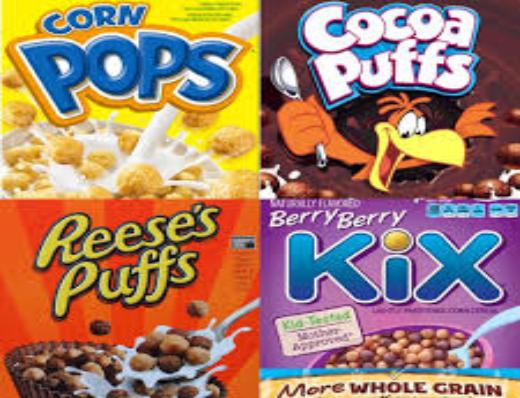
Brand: Berry Berry Kix
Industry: Food